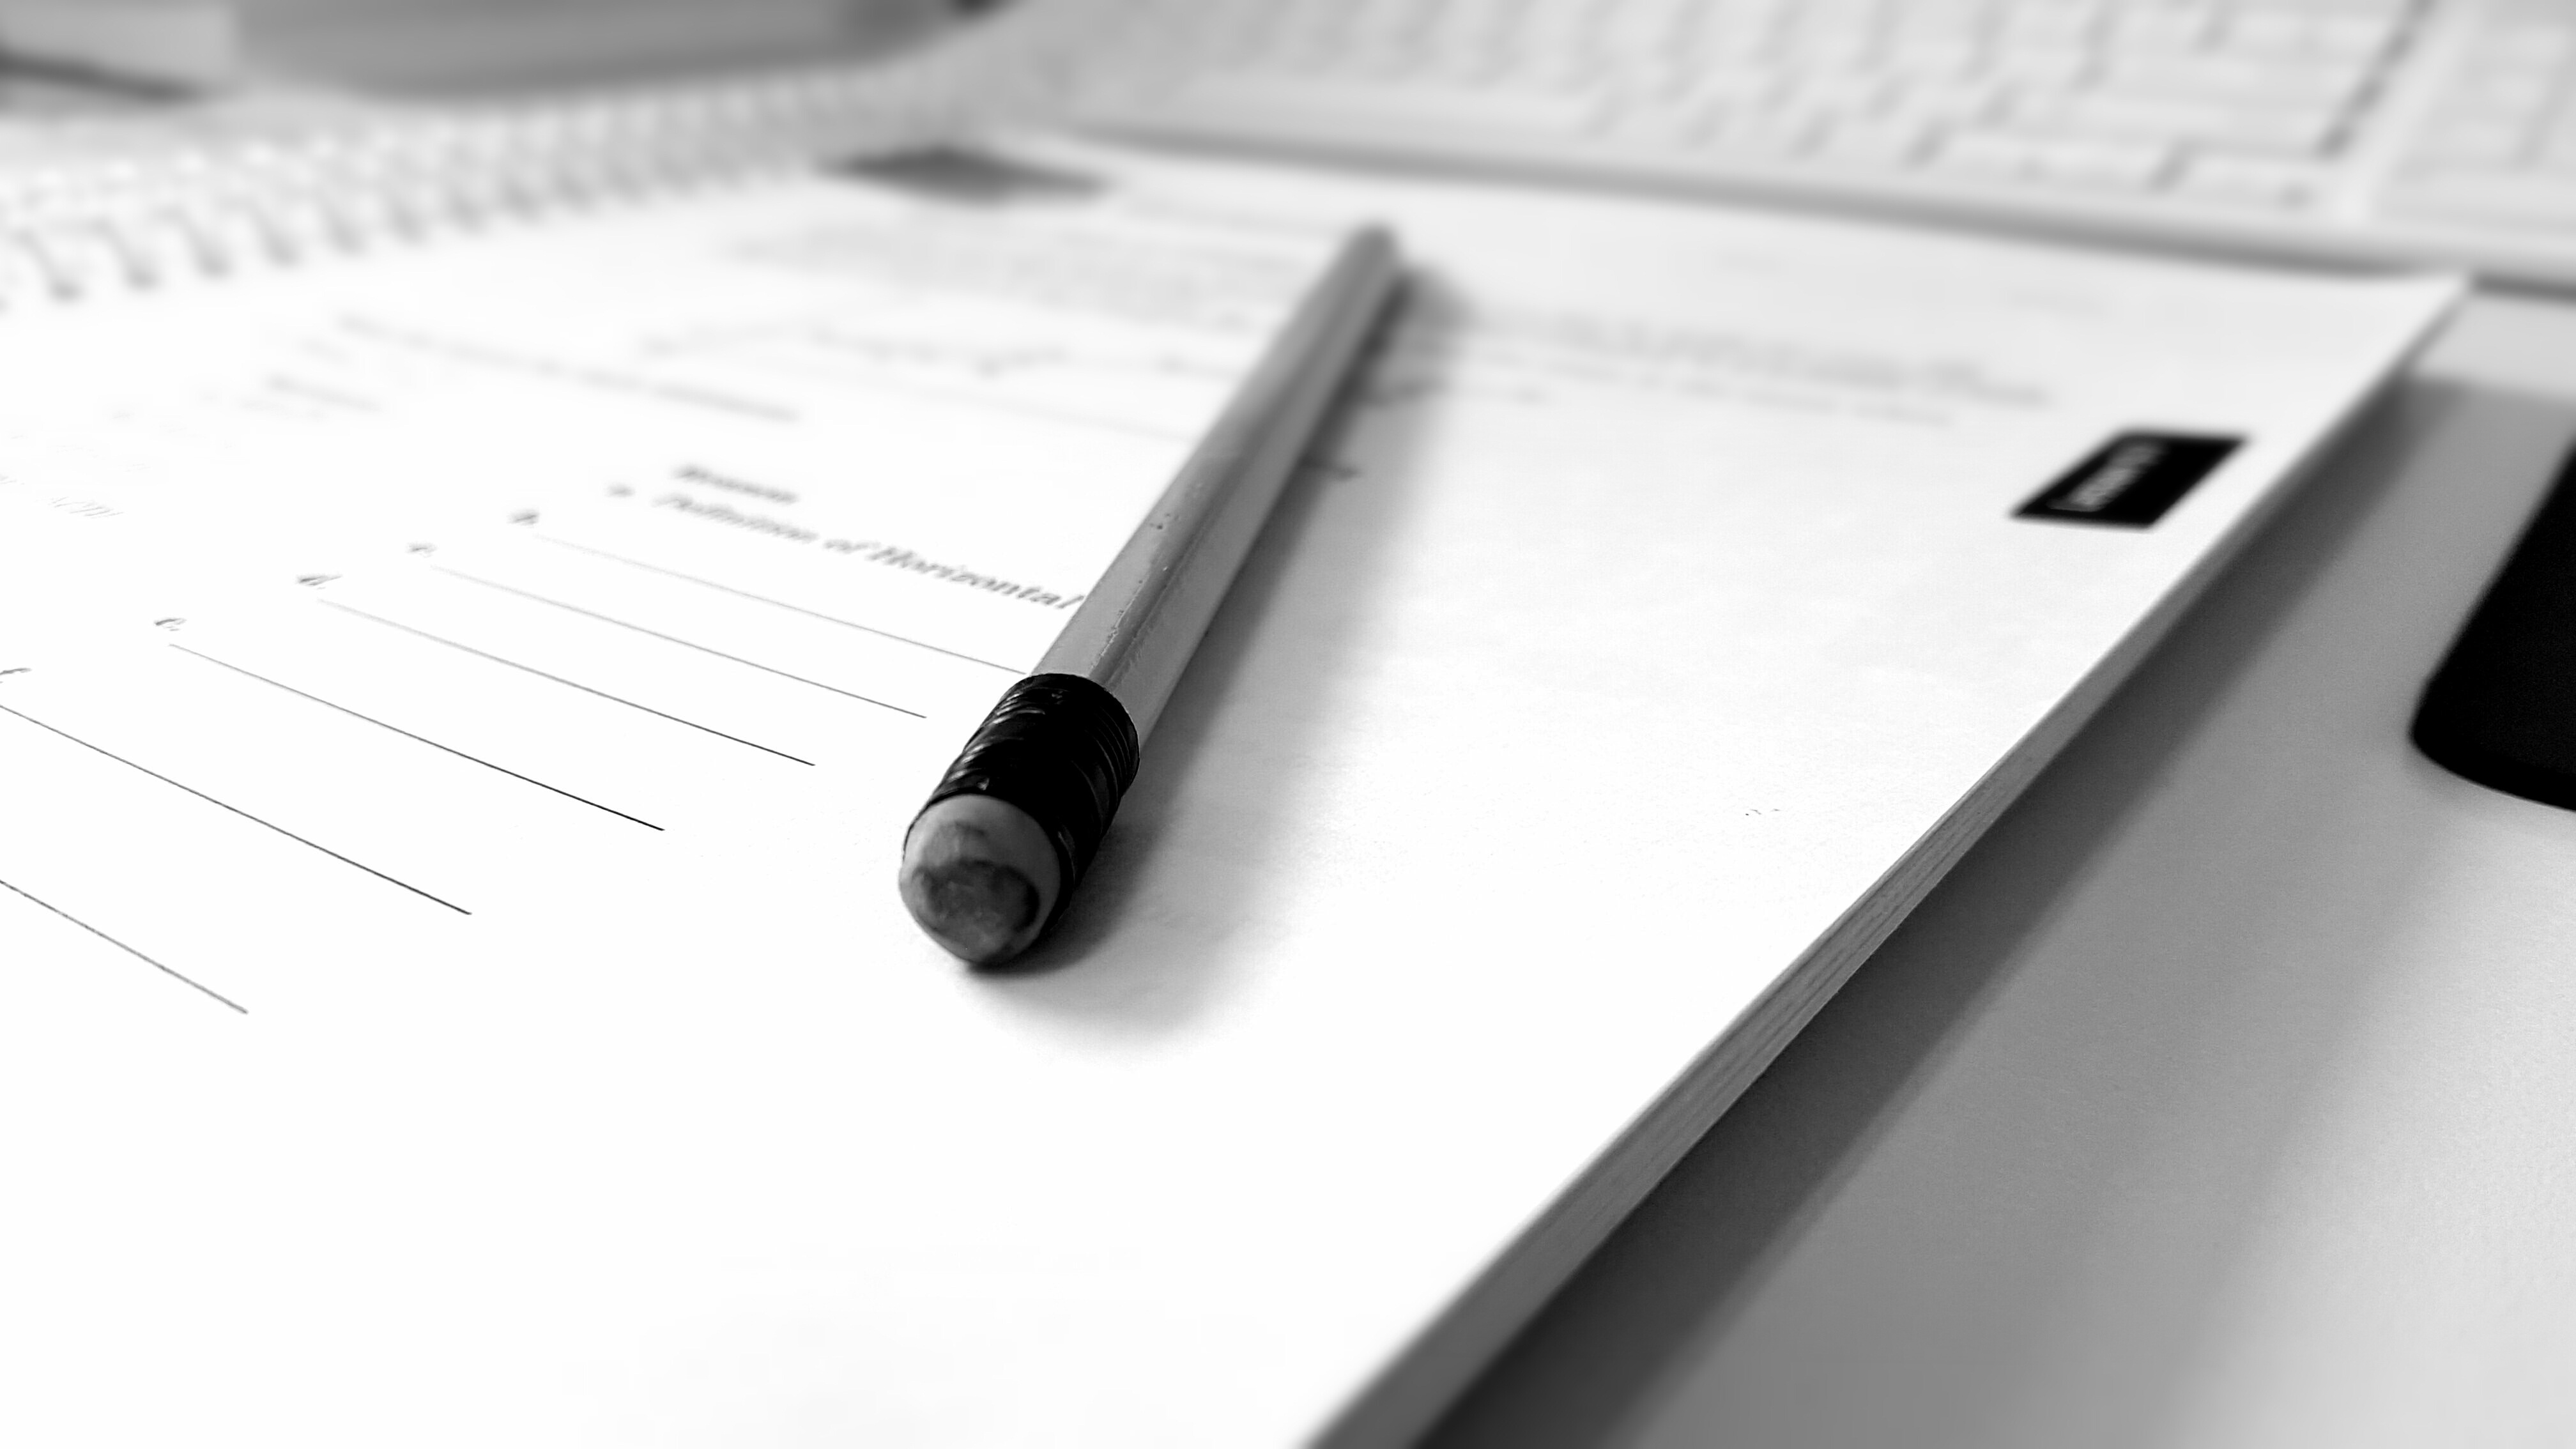
notebook, writing, pencil, keyboard, technology, line, spring, gadget, math, brand, study, diagonal, school, document, the eraser, handwriting tools